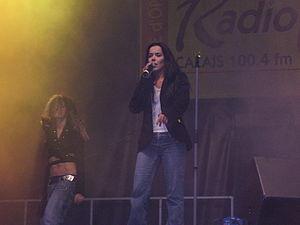
Beatriz Luengo au radio 6 Live de Calais en 2006